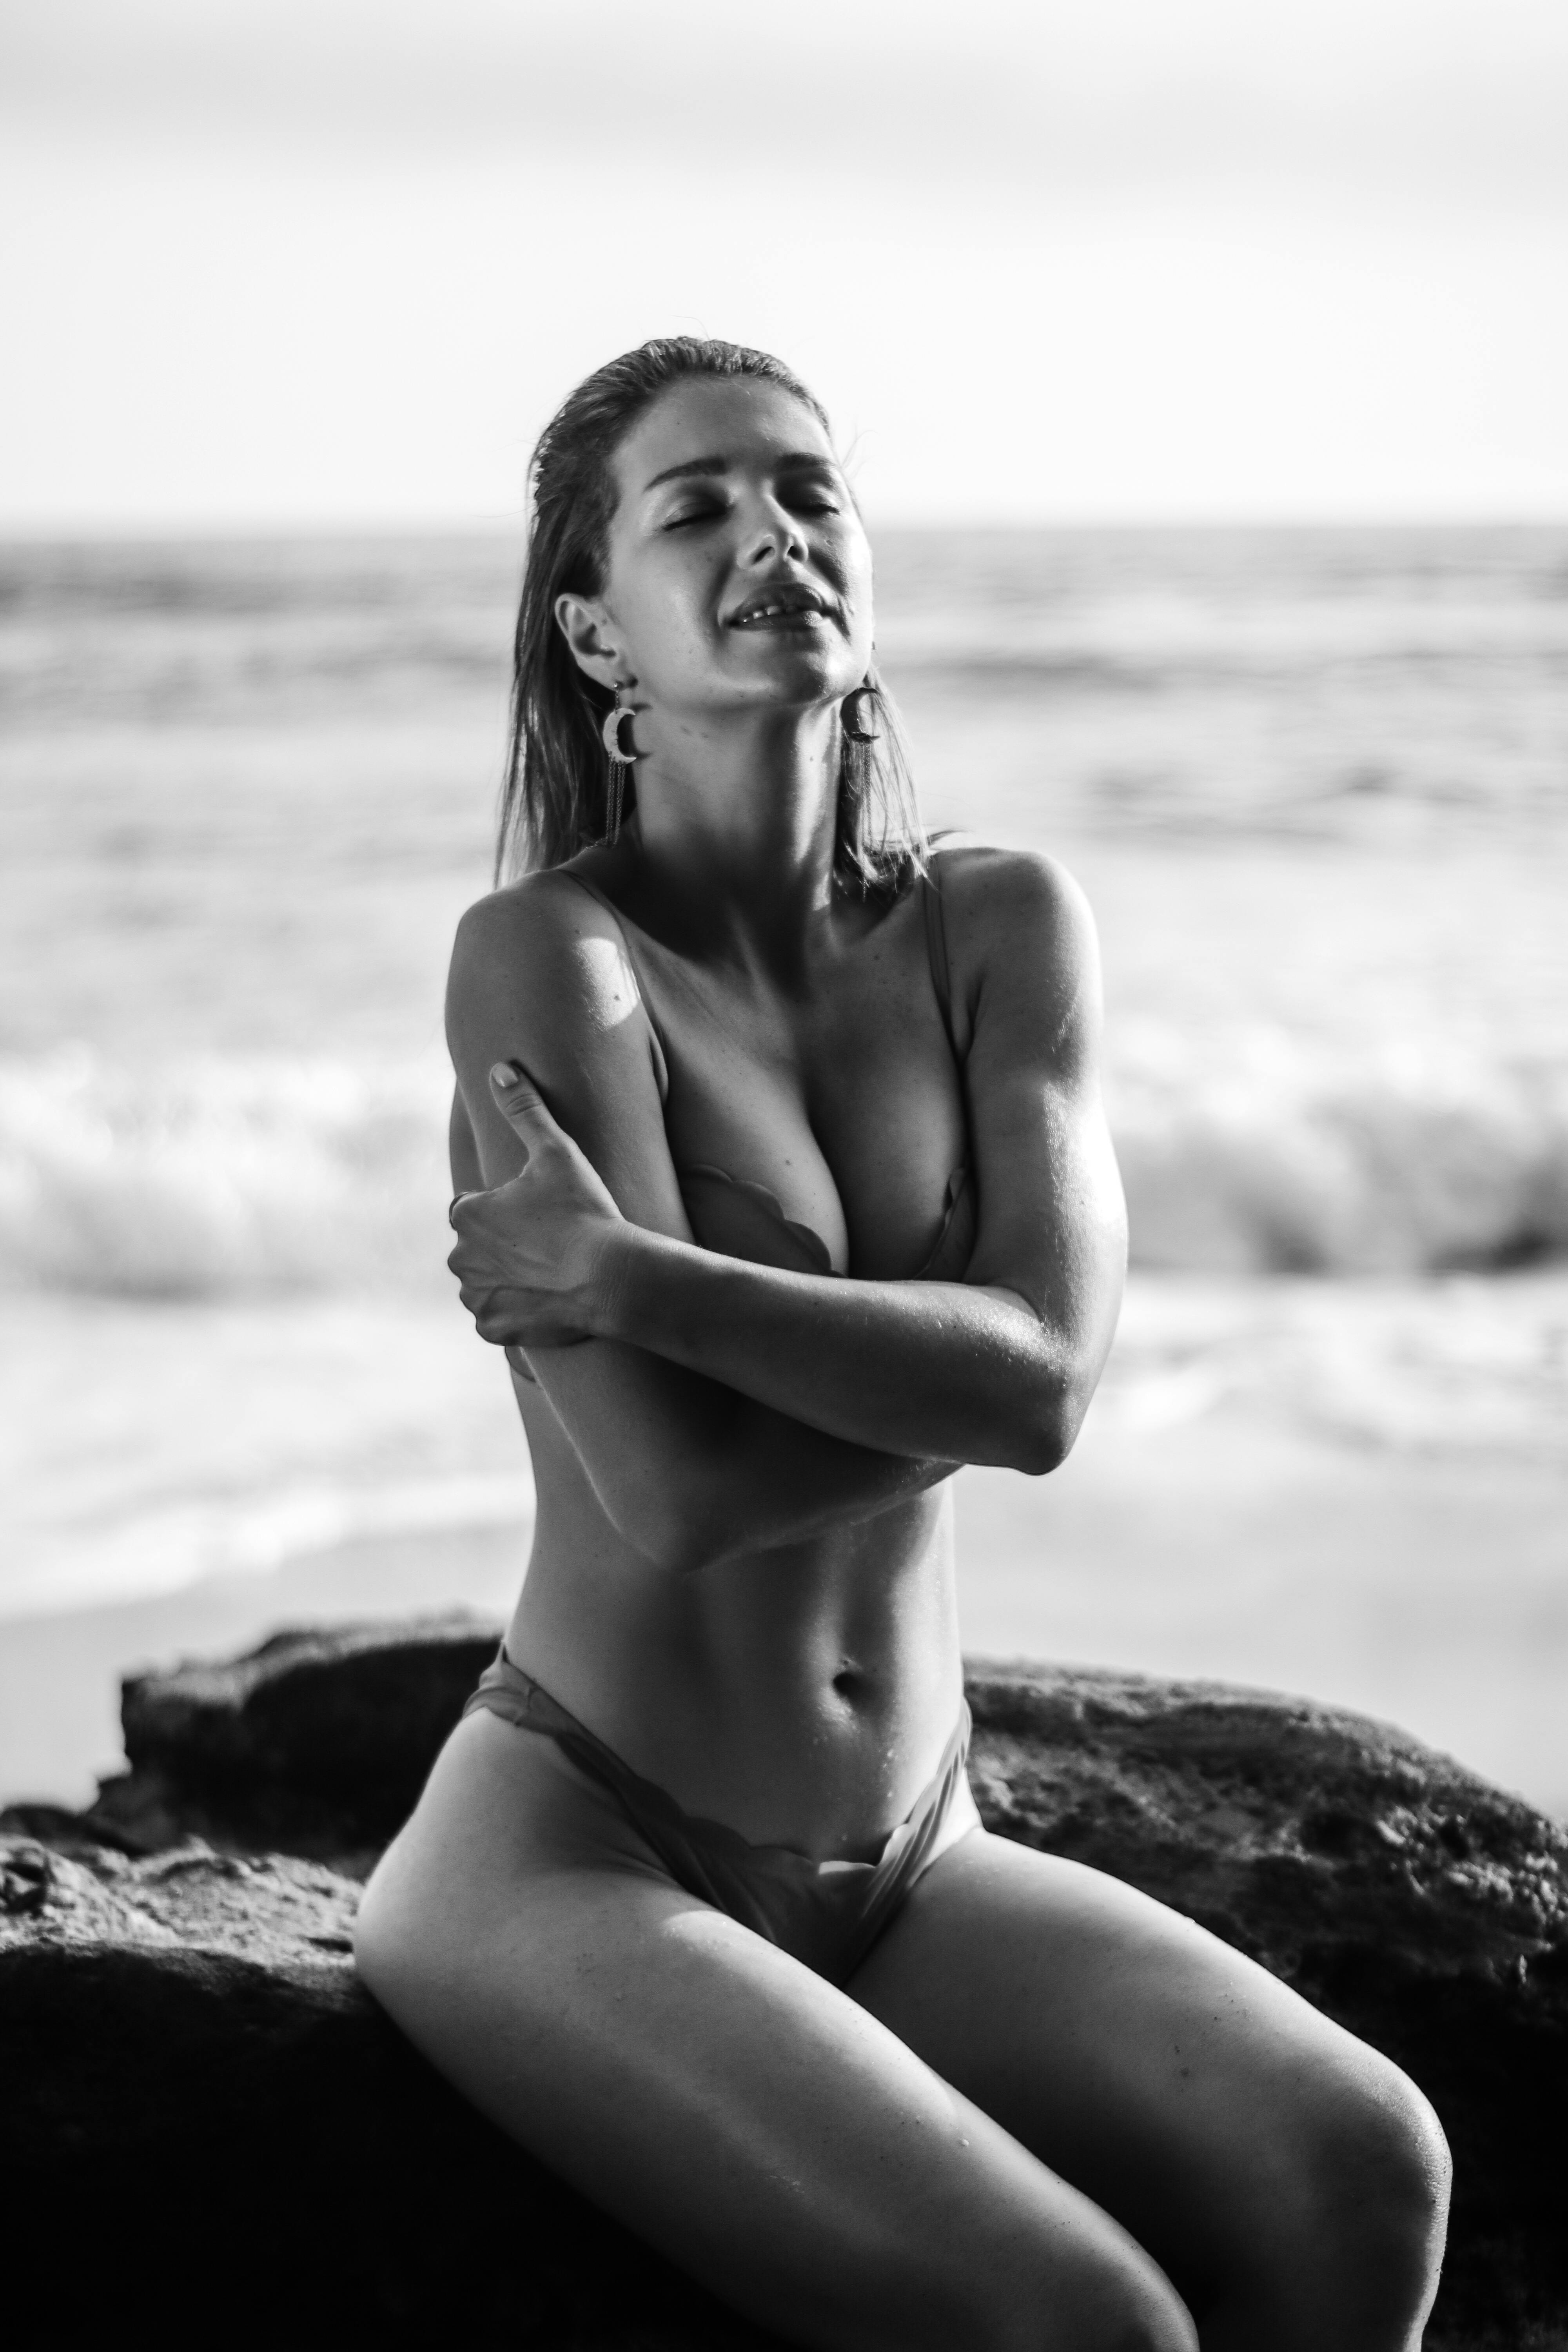
woman, sexy, hair, smile, swimsuit top, lingerie top, brassiere, flash photography, human body, swimwear, People in nature, happy, style, thigh, sky, undergarment, lingerie, chest, beach, underpants, abdomen, art model, waist, long hair, human leg, monochrome, monochrome photography, swimsuit bottom, surfer hair, blond, navel, fun, bikini, sitting, ocean, physical fitness, briefs, sea, fashion model, photo shoot, portrait photography, sun tanning, photography, vacation, rock, model